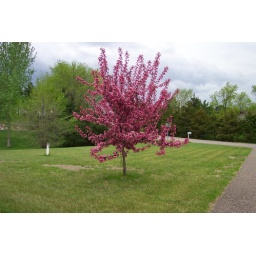
my tree in front of house